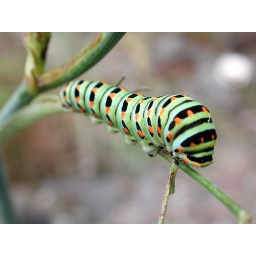
Caterpillar on fennel plant in my yard. Will turn into a black swallow tail butterfly.